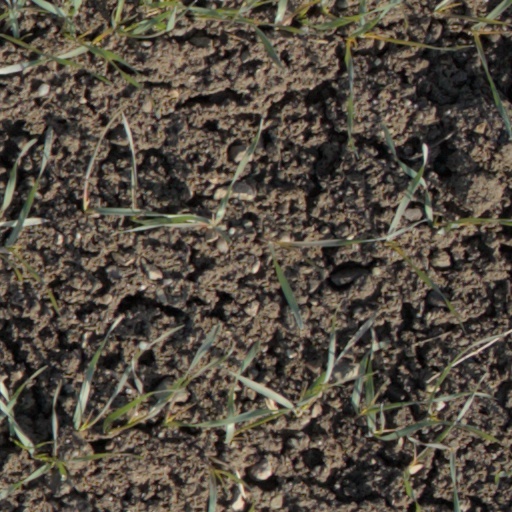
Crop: wheat